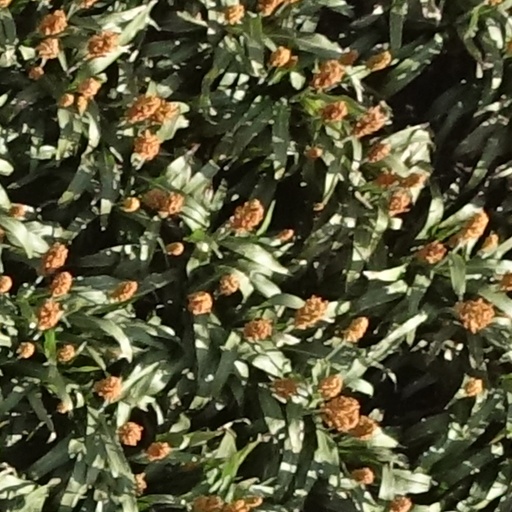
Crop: sorghum